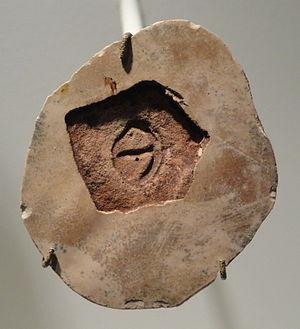
Parvancorina est un genre éteint de petits animaux benthiques en forme de bouclier, à symétrie bilatérale, qui vivaient à la fin de l'Édiacarien, il y a environ entre 565 et 540 Ma. Il possède quelques similitudes avec des arthropodes du Cambrien.